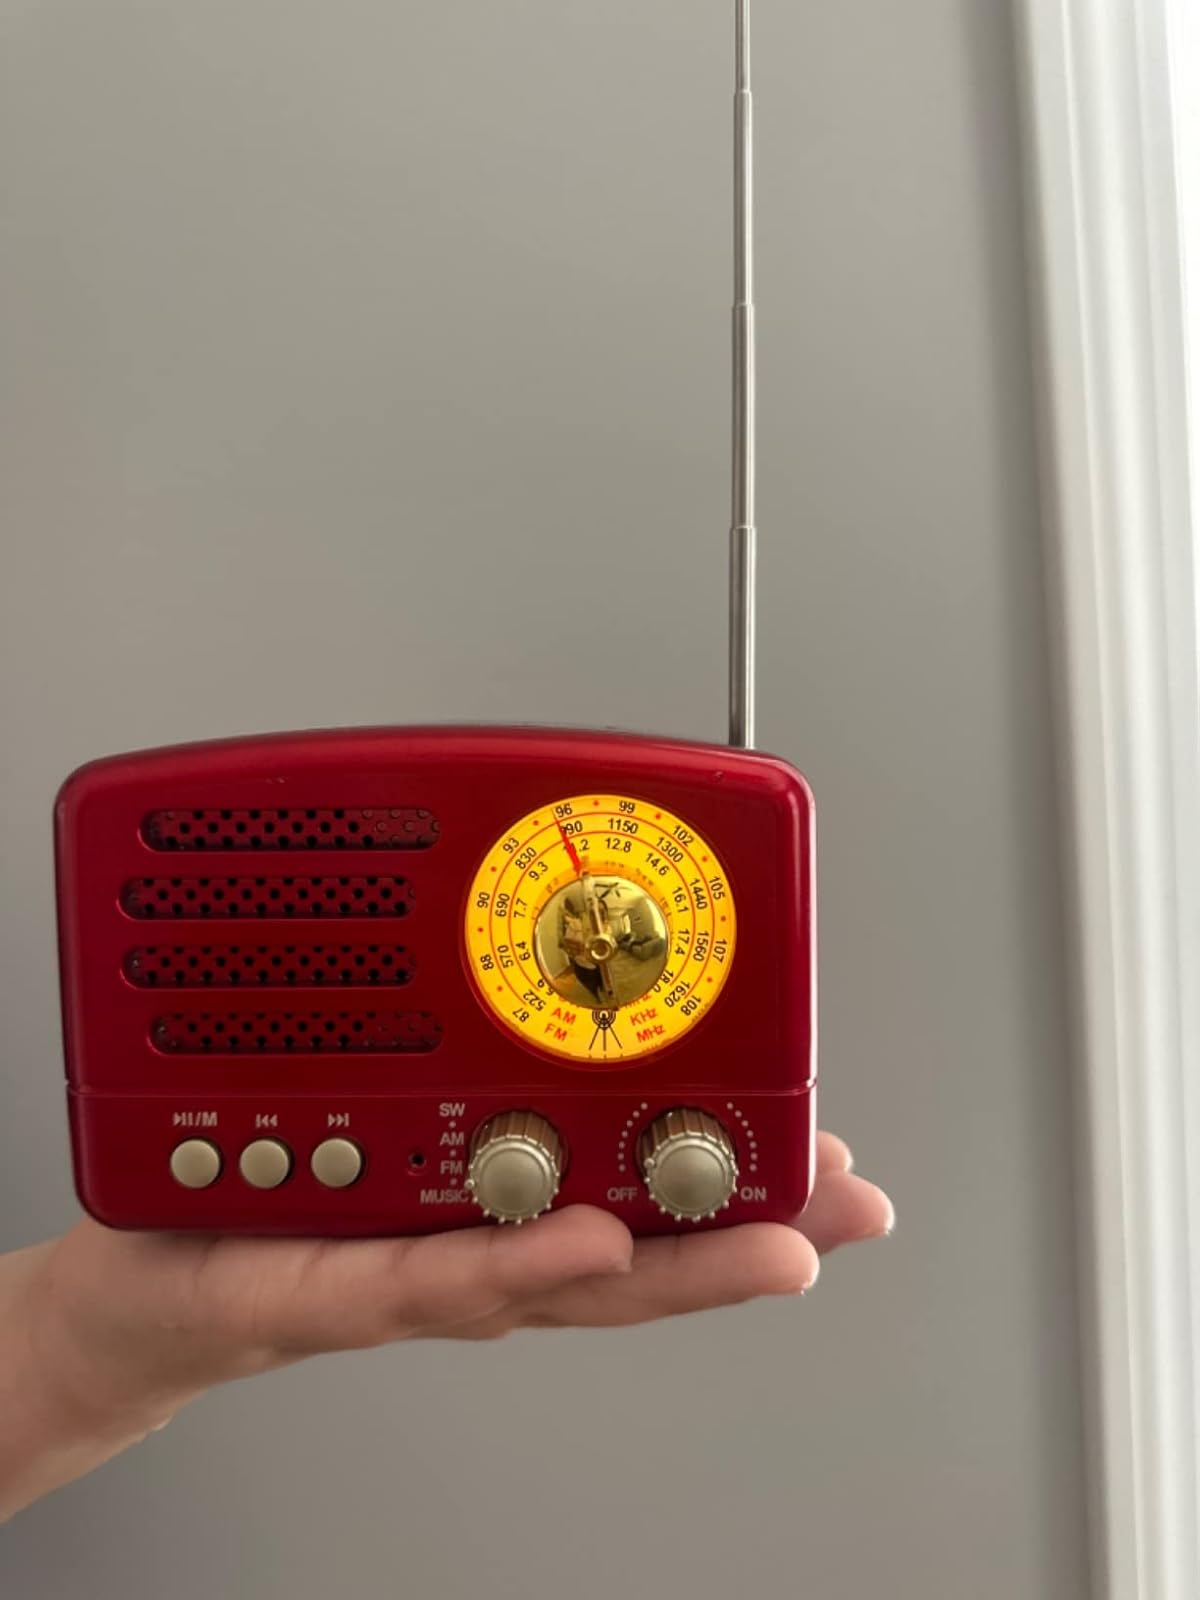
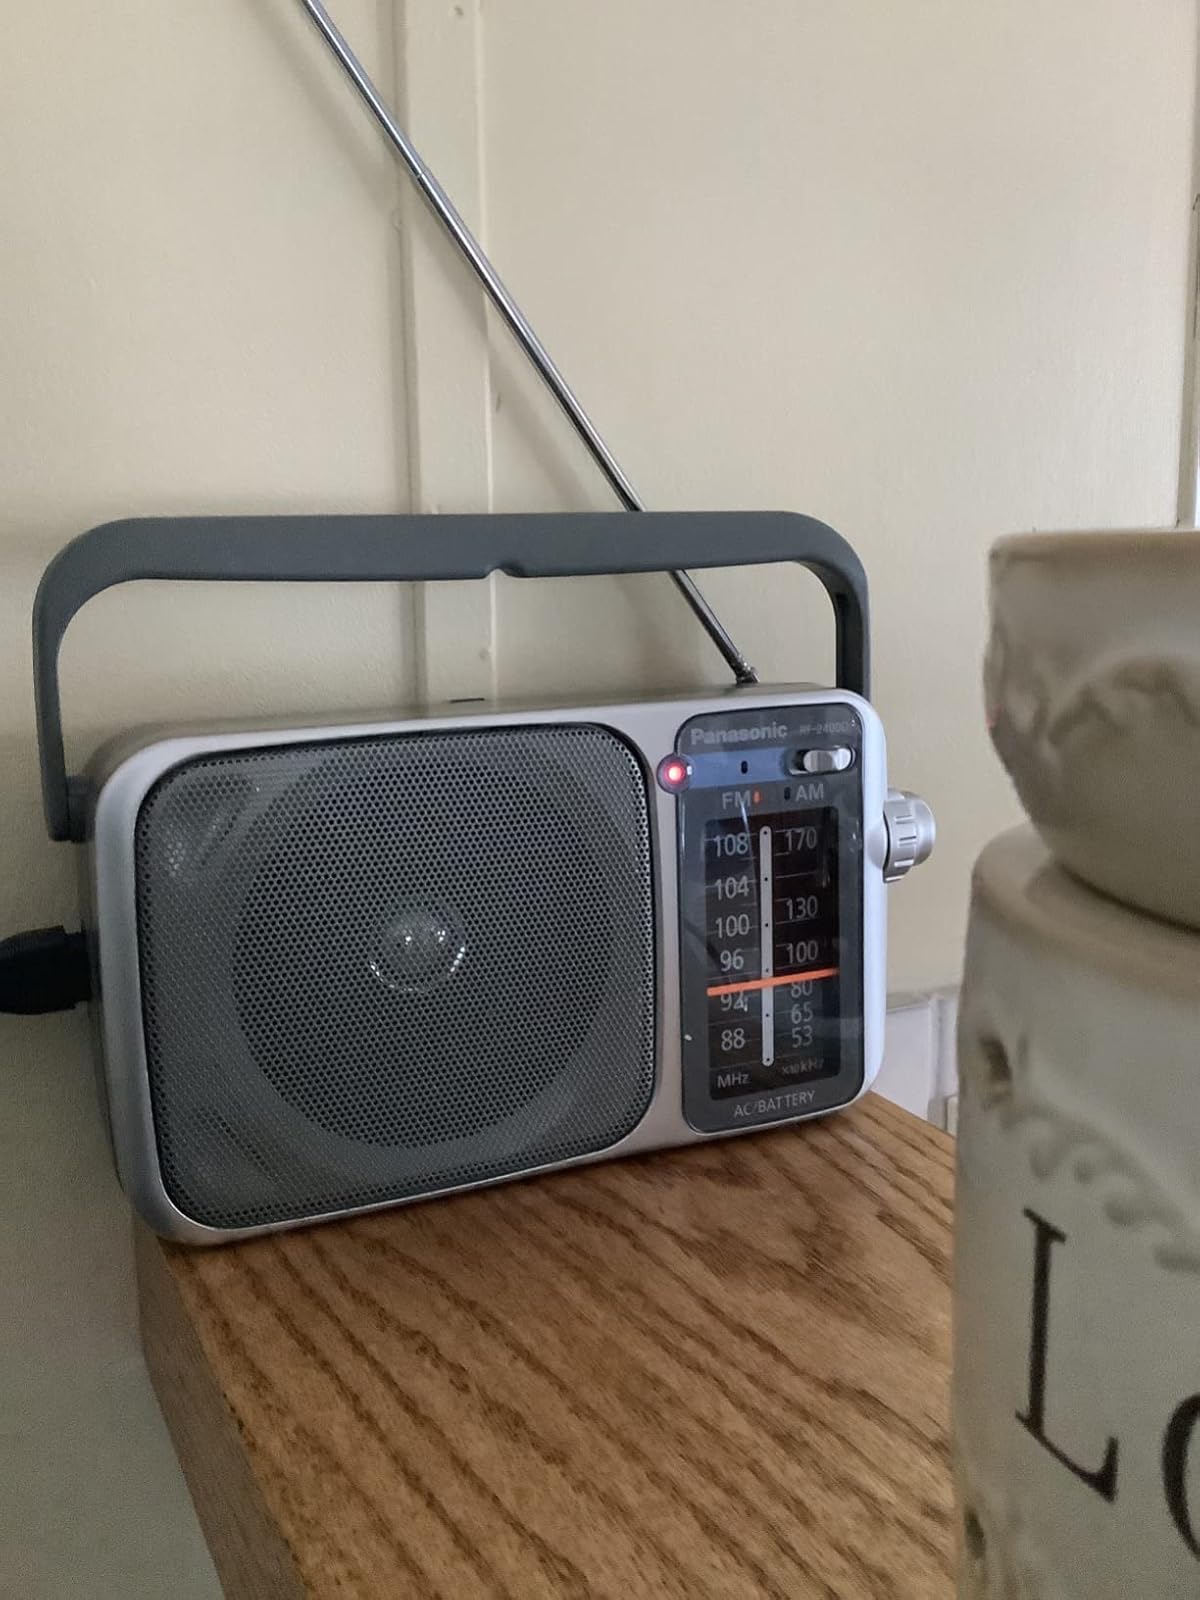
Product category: radio
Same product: no